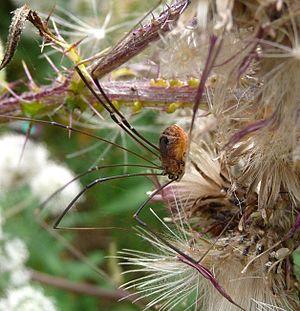
Leiobunum rotundum est une espèce d'opilions de la famille des Sclerosomatidae.